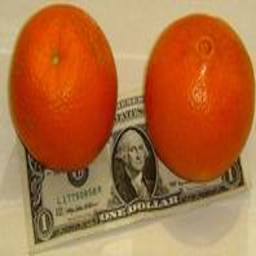
Label: peels